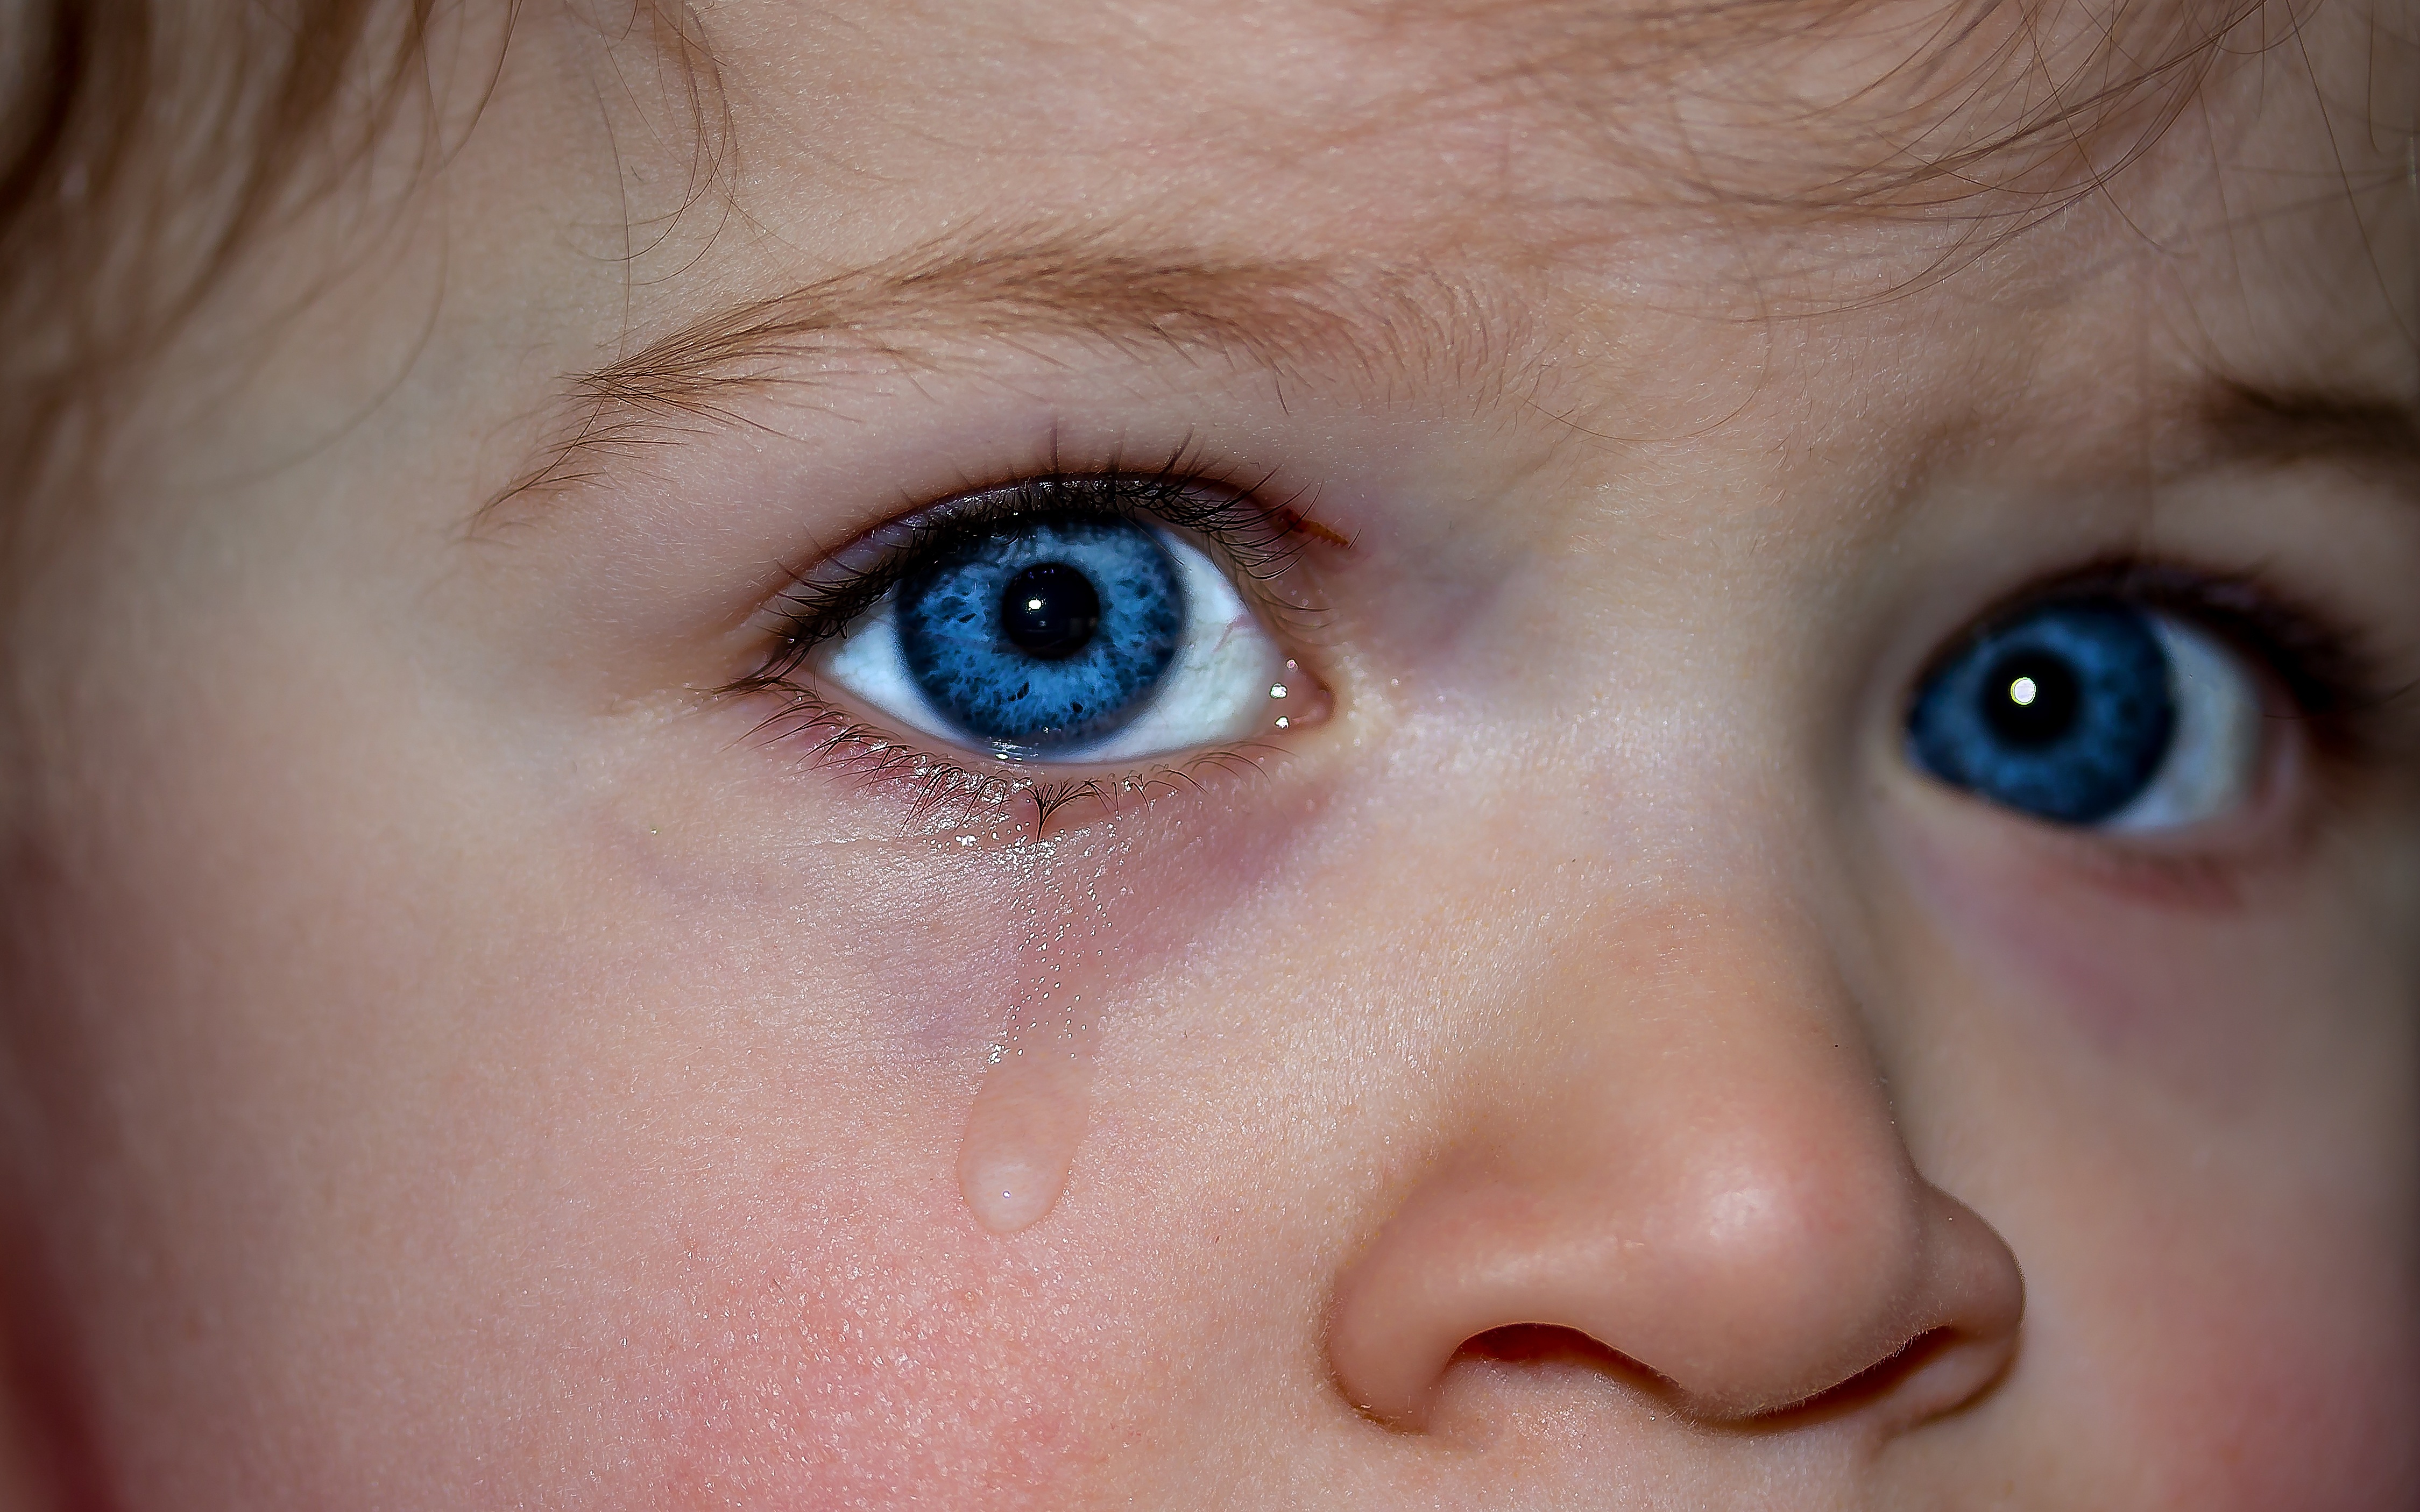
girl, photography, sadness, portrait, child, blue, eyebrow, cry, blue eye, close up, human body, sad, face, nose, eyes, cheek, infant, toddler, eye, head, skin, beauty, eyebrows, expression, organ, emotion, eyelashes, feelings, small child, children's eyes, portrait photography